USV RSV (Marine Tech)

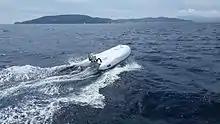
RSV Orca in transit to a survey area, France, April 2016

The RSV (Remote Survey Vehicle) is an unmanned surface vehicle developed by the founders of Marine Tech SAS since 2008.